The Ten Commandments (1923 film)

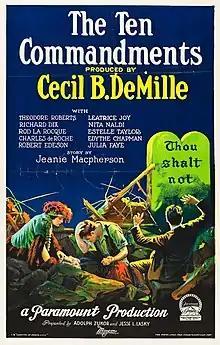
Theatrical release poster

The Ten Commandments is a 1923 American silent religious epic film produced and directed by Cecil B. DeMille. Written by Jeanie MacPherson, the film is divided into two parts: a prologue recreating the biblical story of the Exodus and a modern story concerning two brothers and their respective views of the Ten Commandments.